Dundas County Militia

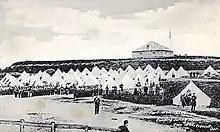
Militia camp at Fort Wellington during the Fenian Raid, 1866

During the Fenian Raids in 1866, the Dundas artillery companies were called out for service along the St Lawrence River frontier, serving at Prescott and Cornwall. According to the book "Troublous Times in Canada: A History of the Fenian Raids of 1866 and 1870":